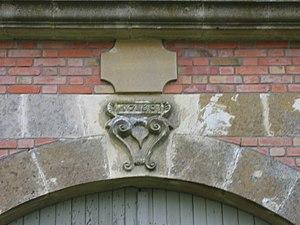
date porte charretiere château Marcq Ardennes France
Le château de Marcq est un château situé à Marcq, en France. C'est davantage une grosse maison bourgeoise du XVIIIᵉ siècle qu'un château.